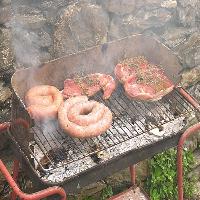
Weather: cloudy or overcast